Francisco Orozco y Jiménez

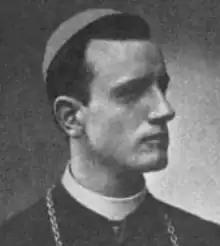

José Francisco Orozco y Jiménez (1864–1936) was archbishop of Guadalajara, Jalisco, Mexico from 1913 to 1936.